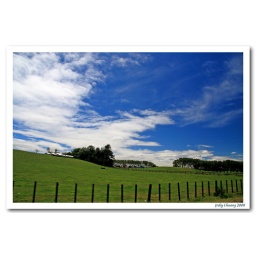
A sunny day, blue sky in Auckland country.